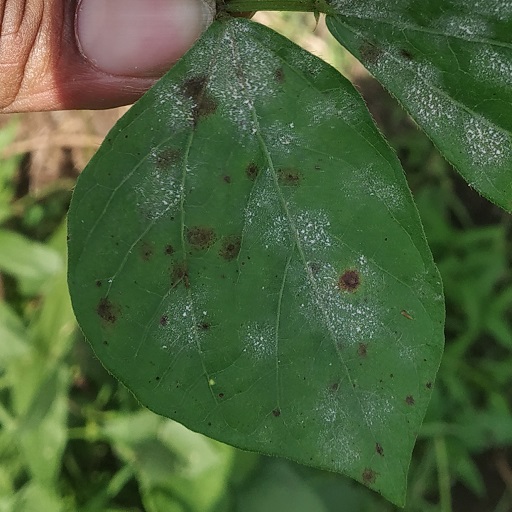
Label: Powdery Mildew